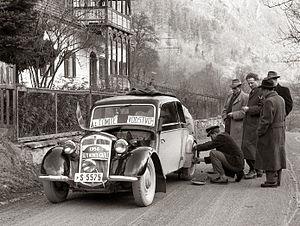
Le Rallye automobile Monte-Carlo est une manifestation sportive de type rallye automobile organisée par l'Automobile Club de Monaco et dont le cadre de départ et d'arrivée est la principauté de Monaco, même si l'essentiel du parcours a lieu plus au nord, notamment dans les départements français des Alpes-Maritimes, de l'Ardèche, de la Drôme, des Hautes-Alpes, de l'Isère ou encore des Alpes-de-Haute-Provence, selon les années. Cette épreuve se déroule systématiquement en hiver, au mois de janvier.